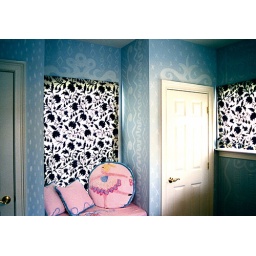
Painted free-form patterns done in chalky paint on blue in girls bedroom